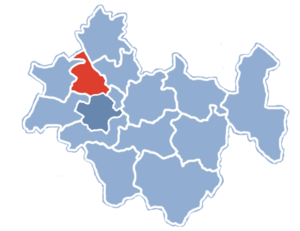
Dobryszyce est une gmina rurale du powiat de Radomsko, dans la Voïvodie de Łódź, dans le centre de la Pologne.